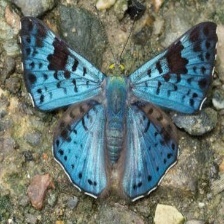
Species: GLITTERING SAPPHIRE